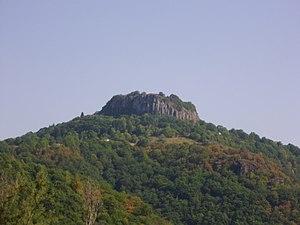
Formation géologique de phonolites, dite Orgues de Bort à Bort-les-Orgues (Corrèze, France)